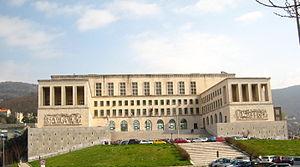
L'université de Trieste est une université italienne, dont le siège est à Trieste, capitale de la région autonome' du Frioul-Vénétie Julienne.
Trieste [tri.ˈɛsː.te] est une ville italienne située au pied des Alpes dinariques sur la mer Adriatique au bord du golfe de Trieste et de la baie de Muggia, à proximité de la frontière italo-slovène. Elle est le chef-lieu de la région autonome de Frioul-Vénétie Julienne et de la province de Trieste.